Keith Walker (wrestler)

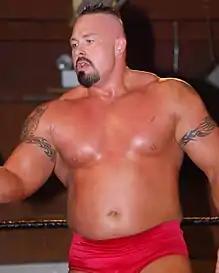
Walker in November 2007

Keith Walker (born May 15, 1978) is an American professional wrestler who competes in North American and international promotions including Ring of Honor, Harley Race's World League Wrestling and Pro Wrestling Noah.